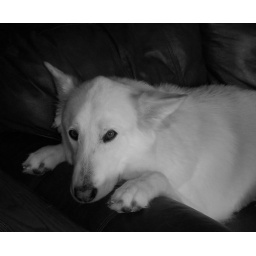
Chase in black and white